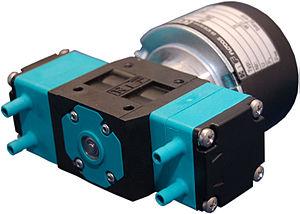
pompe à liquides
Les pompes pour les liquides sont utilisées pour des applications diverses, comme le diagnostic analytique et médical, les piles à combustible et les imprimantes à jet d’encre, l’industrie des semi-conducteurs et le traitement de l’eau.